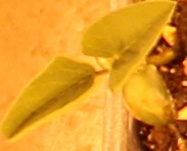
Label: Soybean